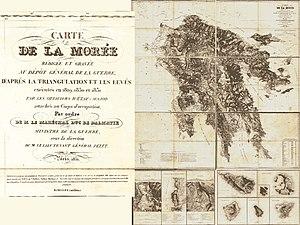
Stamátis Voúlgaris ou Stamati Bulgari, né en 1774 à Lefkimmi dans l’île de Corfou et mort en 1842, est un urbaniste, architecte et peintre franco-grec. Il est également le premier urbaniste de l'histoire grecque.
Pierre Peytier - Jean Pierre Eugène Félicien Peytier, parfois appelé Eugène Peytier - est un militaire, géographe, ingénieur cartographe et dessinateur-peintre français né le 15 octobre 1793 à Genestelle en Ardèche, et mort en 1864.
L’expédition de Morée est le nom donné à l’intervention terrestre de l’armée française dans le Péloponnèse entre 1828 et 1833, lors de la guerre d'indépendance grecque, afin de libérer la région des forces d'occupation turco-égyptiennes. Elle est également accompagnée d'une expédition scientifique mandatée par l'Institut de France.